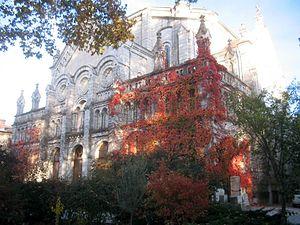
Fanjeaux (Aude, Languedoc-Roussillon, France) - Monastère de Prouille.
Le monastère de Prouilhe fut fondé en 1206 par saint Dominique, dans le village languedocien de Prouilhe.